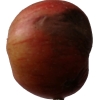
Label: Apple 17